Old Pueblo Trolley

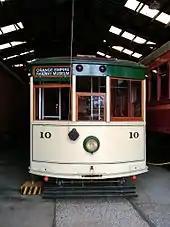
OPT's first streetcar was this Birney-type car, on loan from the Southern California Railway Museum until 1995.

Revival of the line began as the dream of Ruth Cross, director for the University of Arizona's Centennial Celebration in 1983, to see the historic streetcars returned to the Old Pueblo for the University's centennial. A 501(c)(3) non-profit organization, Old Pueblo Trolley (OPT), was formed to raise funds and coordinate planning with the city and business community, and volunteers also donated time to move the idea forward.